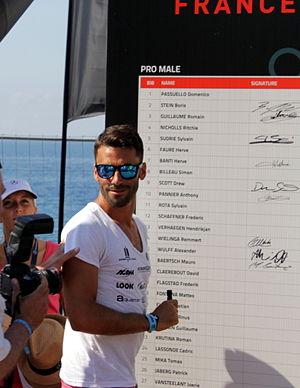
Ironman France . Nice 2015
Les championnats du monde de triathlon longue distance 2016, 23ᵉ édition de la compétition, ont lieu le 24 septembre 2016 à Oklahoma City, aux États-Unis.